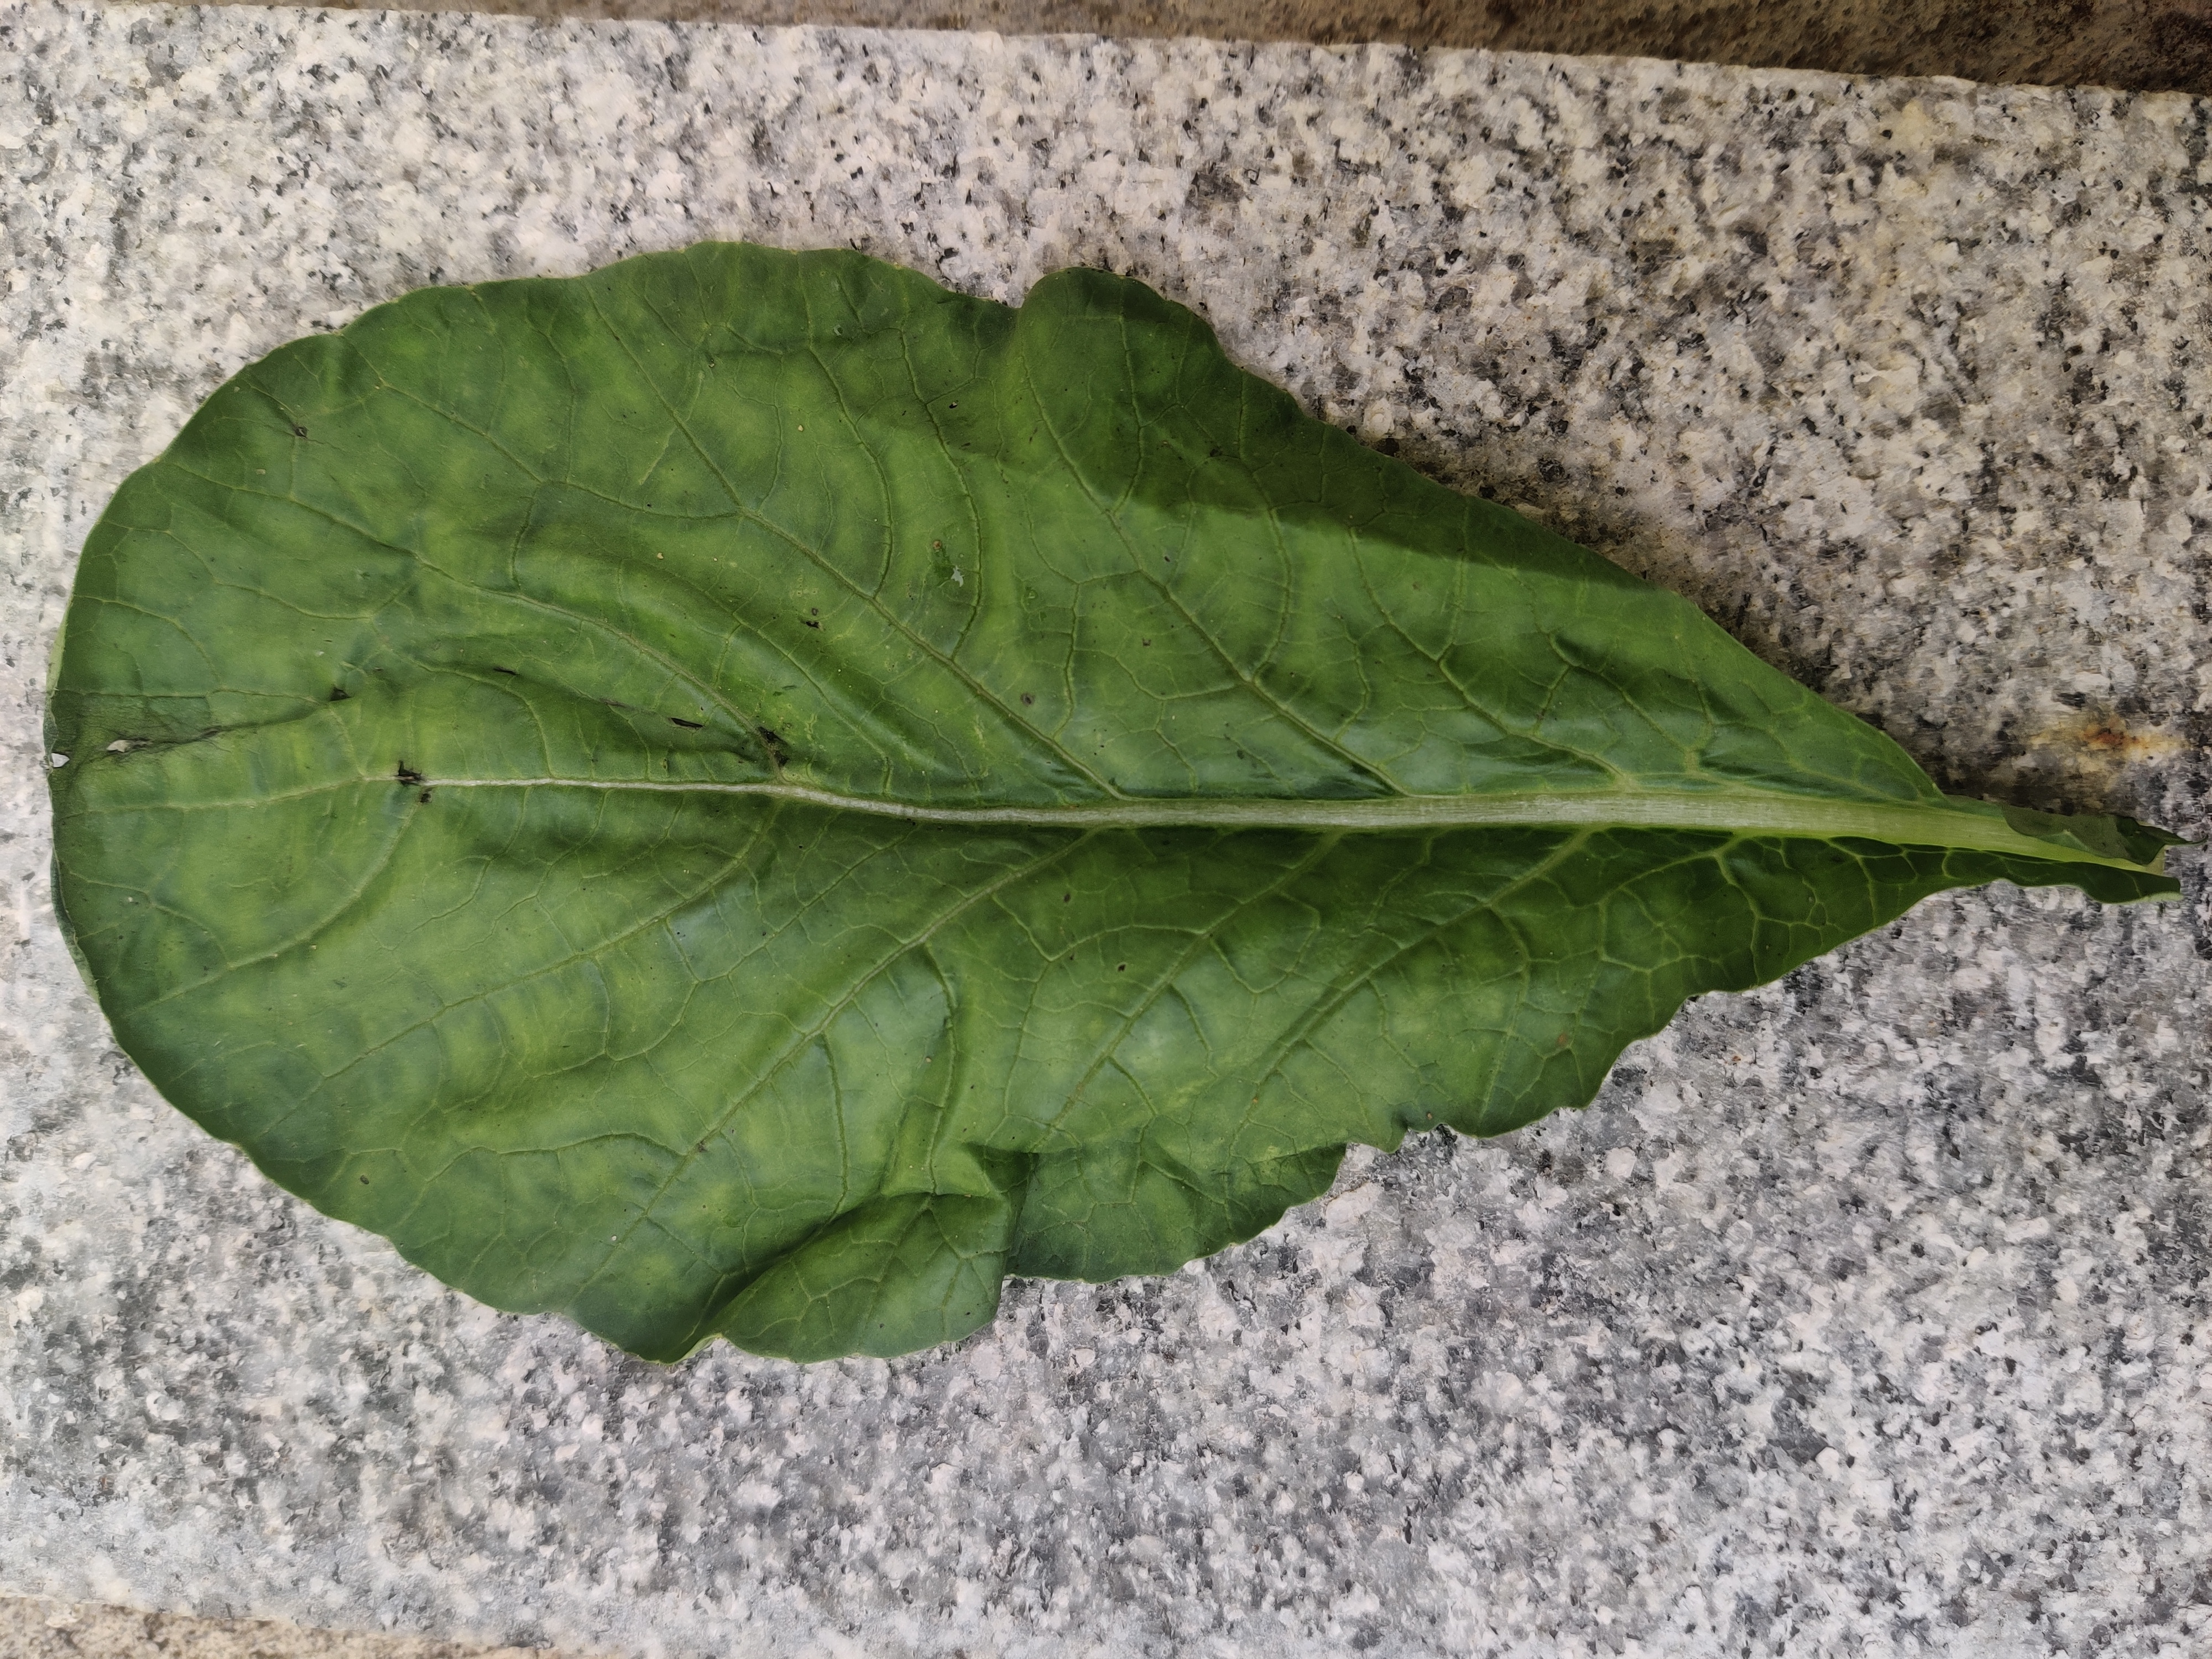
Plant: Raddish